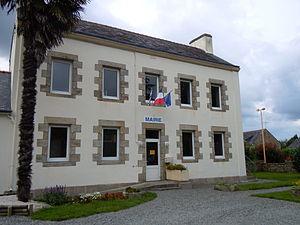
mairie de Baye ( département du Finistère )
Baye [bεj] est une commune française, située dans le département du Finistère en région Bretagne.